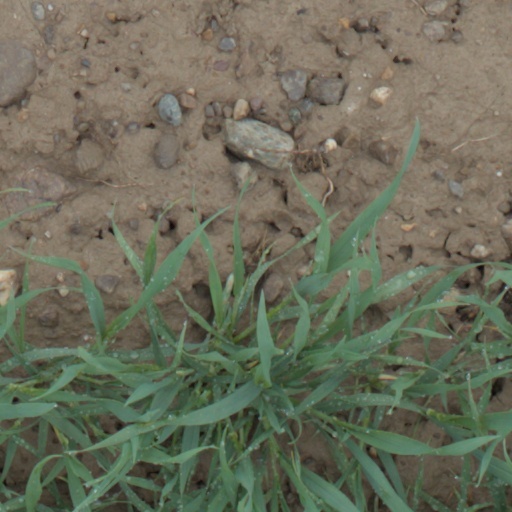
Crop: wheat